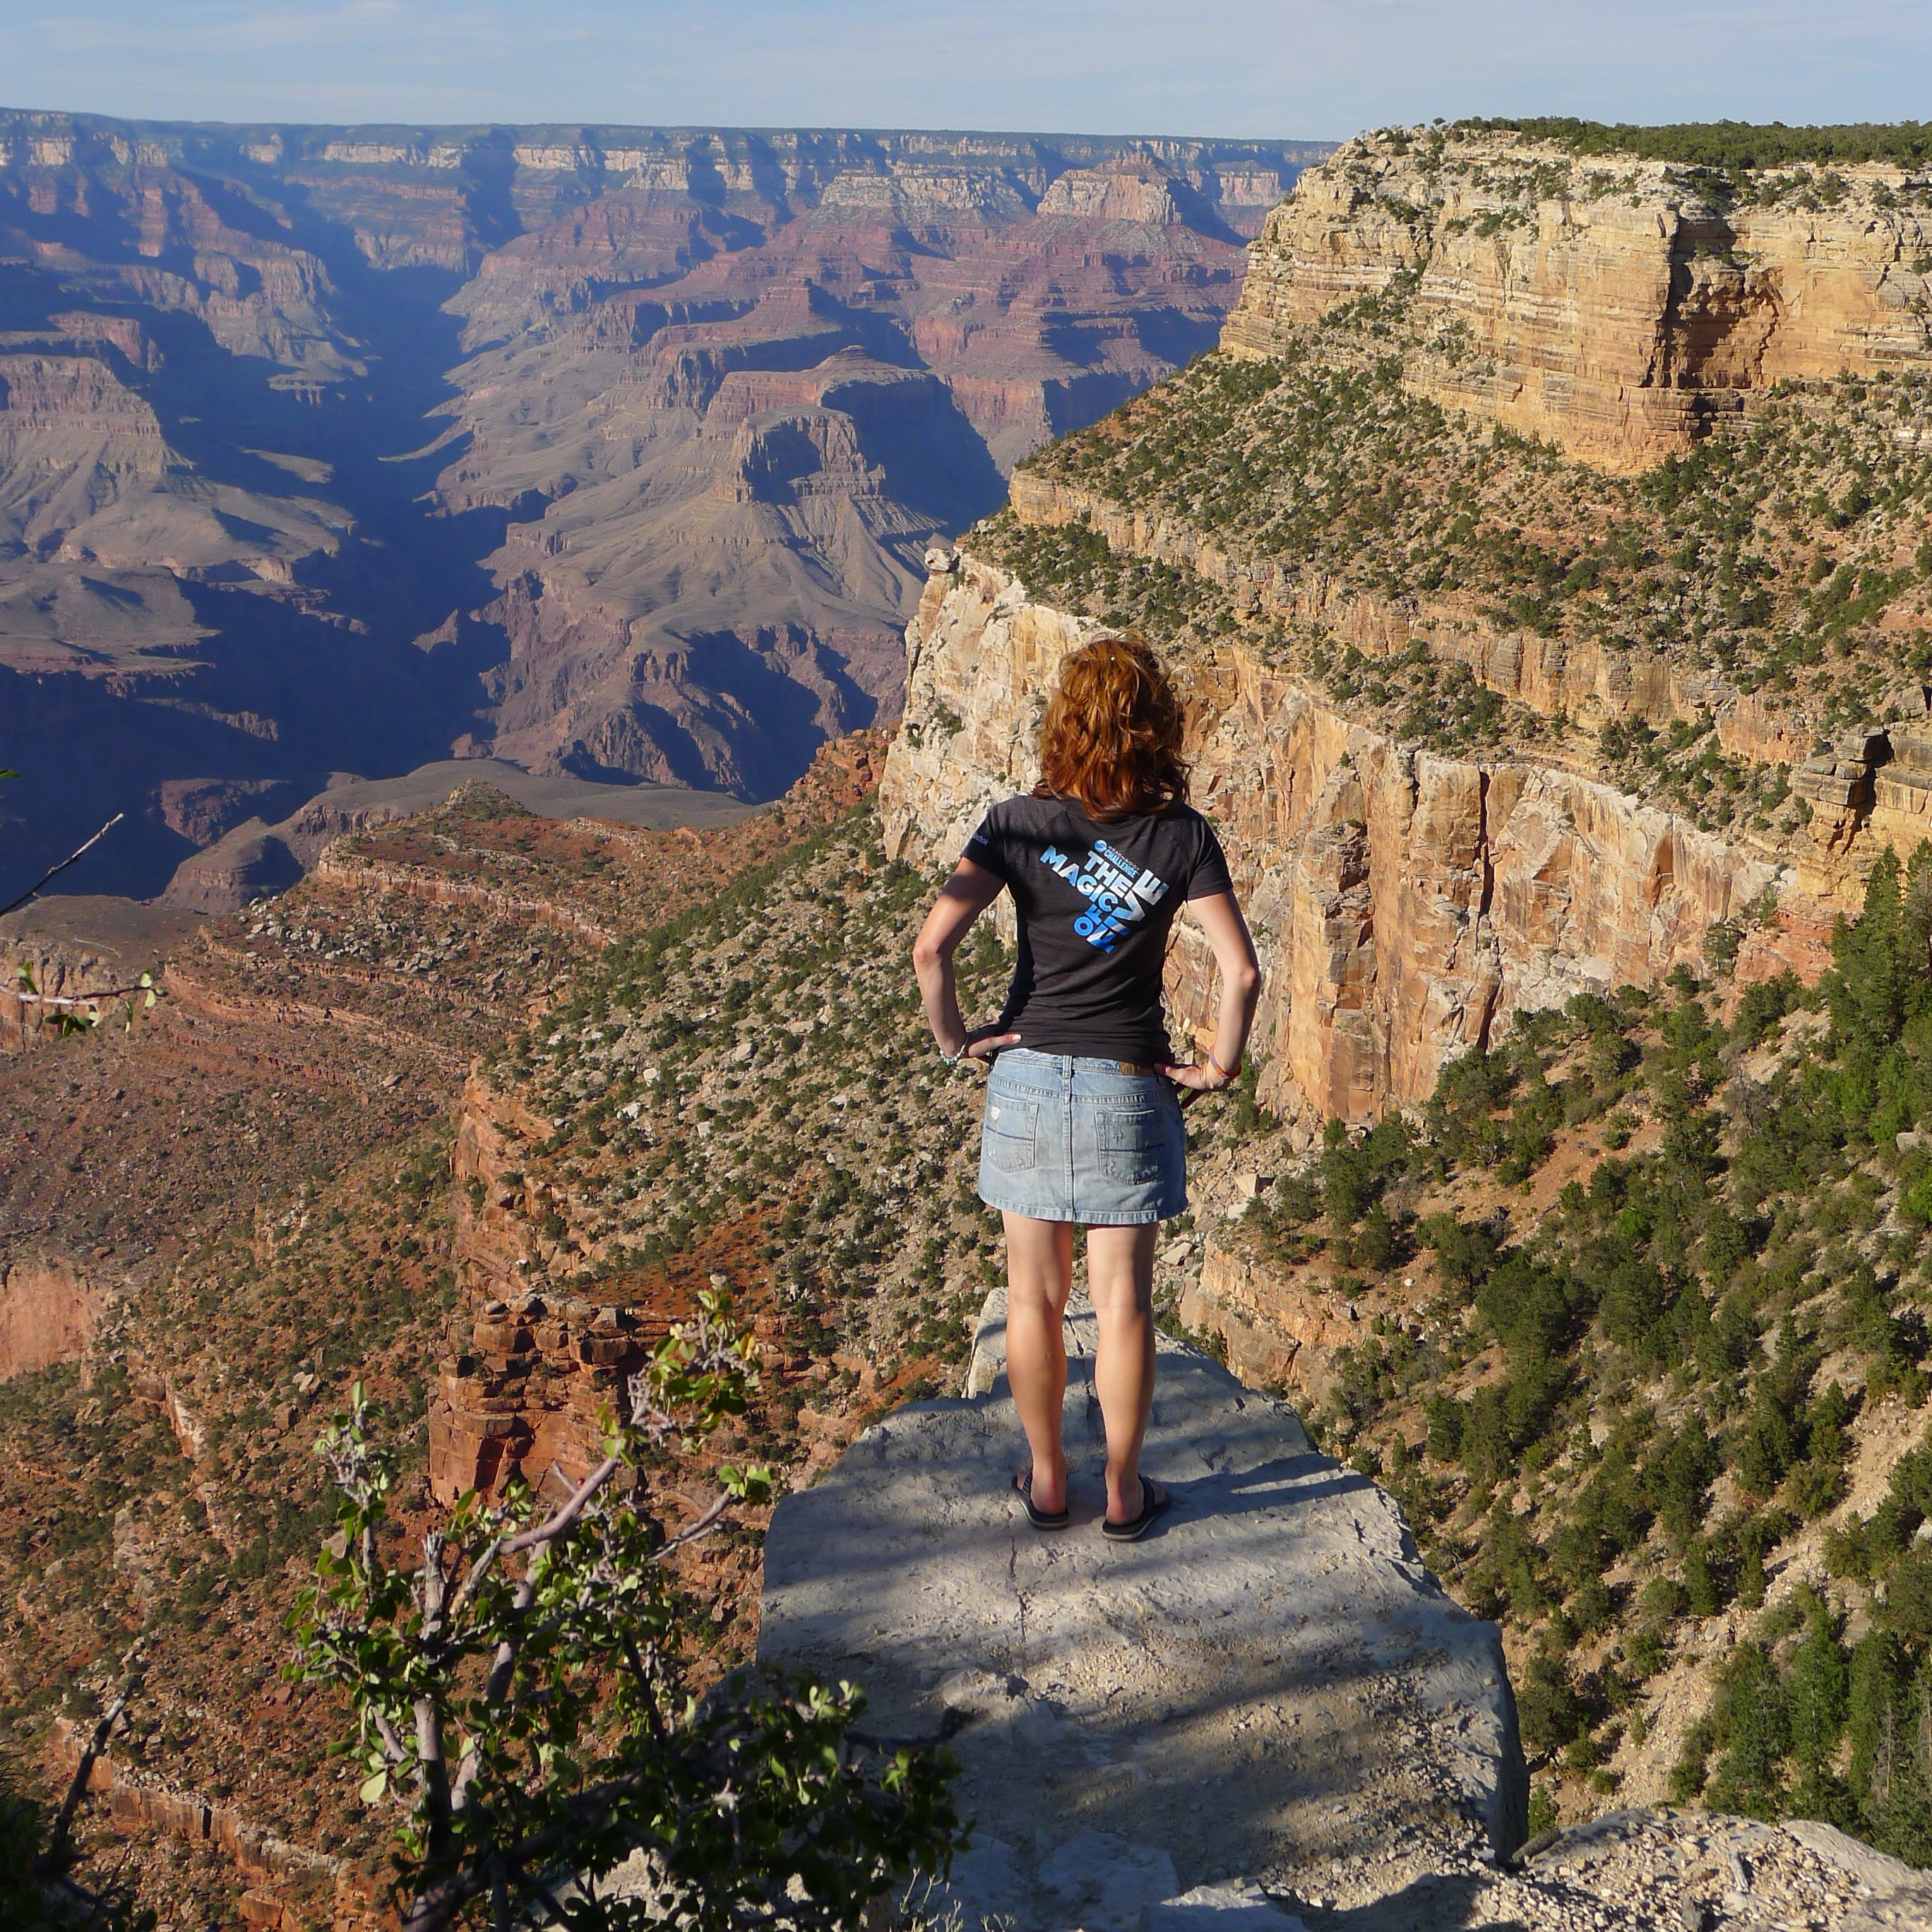
landscape, nature, rock, wilderness, walking, mountain, hiking, trail, desert, adventure, valley, mountain range, vacation, tourist, hiker, cliff, scenic, park, usa, america, landmark, canyon, tourism, terrain, national park, ridge, arizona, edge, outdoors, national, grand, geology, badlands, plateau, active, destination, wadi, landform, geographical feature, mountainous landforms